Palazzo Porto Colleoni Thiene

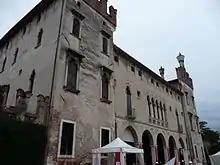
Castello di Thiene

The Palazzo Porto Colleoni Thiene, also called a villa or castello, is a prominent palace structure in the town center of Thiene.